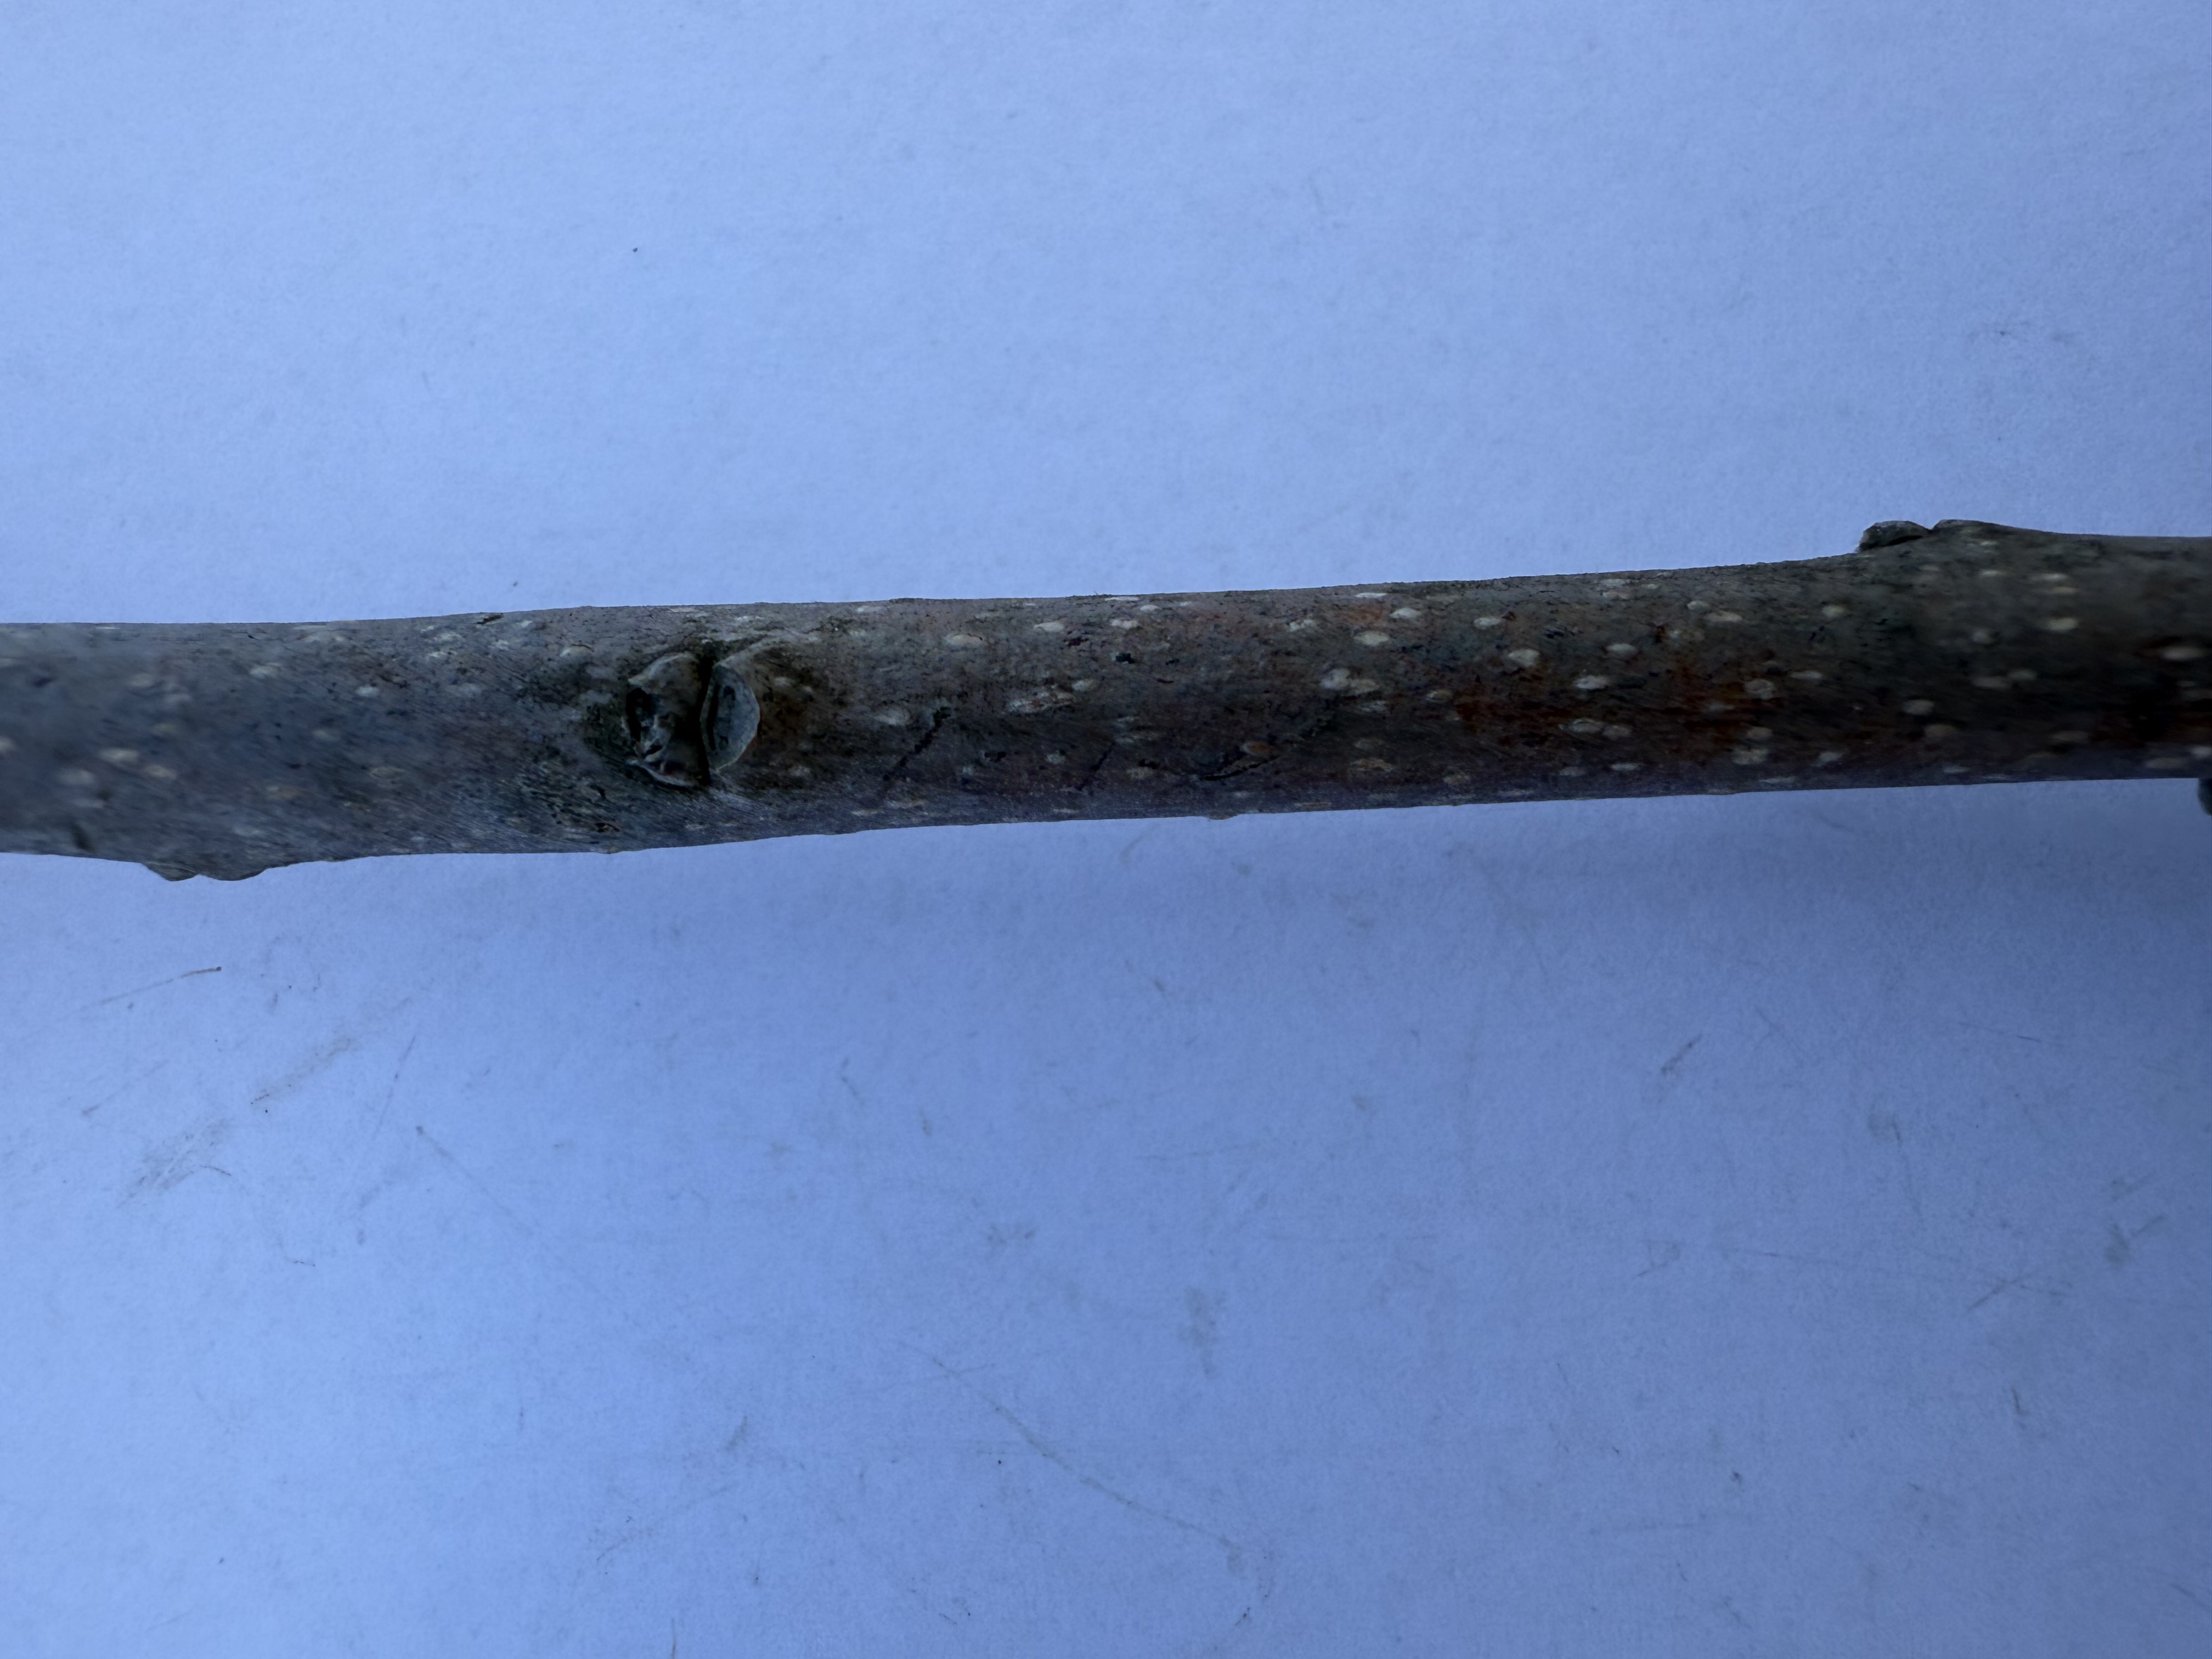
Variety: Hachiya Persimmon